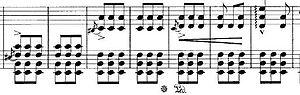
Extrait du début de la Mephisto-Valse n°1, de Franz Liszt.
Les Mephisto-Valses sont quatre valses composées par Franz Liszt en 1859-62, 1880-81, 1883 et 1885. Les deux premières ont été écrites pour orchestre symphonique, puis arrangées pour piano seul, piano à quatre mains et deux pianos, alors que les deux suivantes sont consacrées au piano seul.